The Roads Not Taken

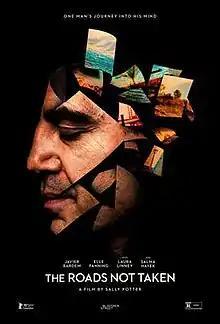
Theatrical release poster

The Roads Not Taken is a 2020 drama film written and directed by Sally Potter. The film stars Javier Bardem, Elle Fanning, Salma Hayek and Laura Linney.